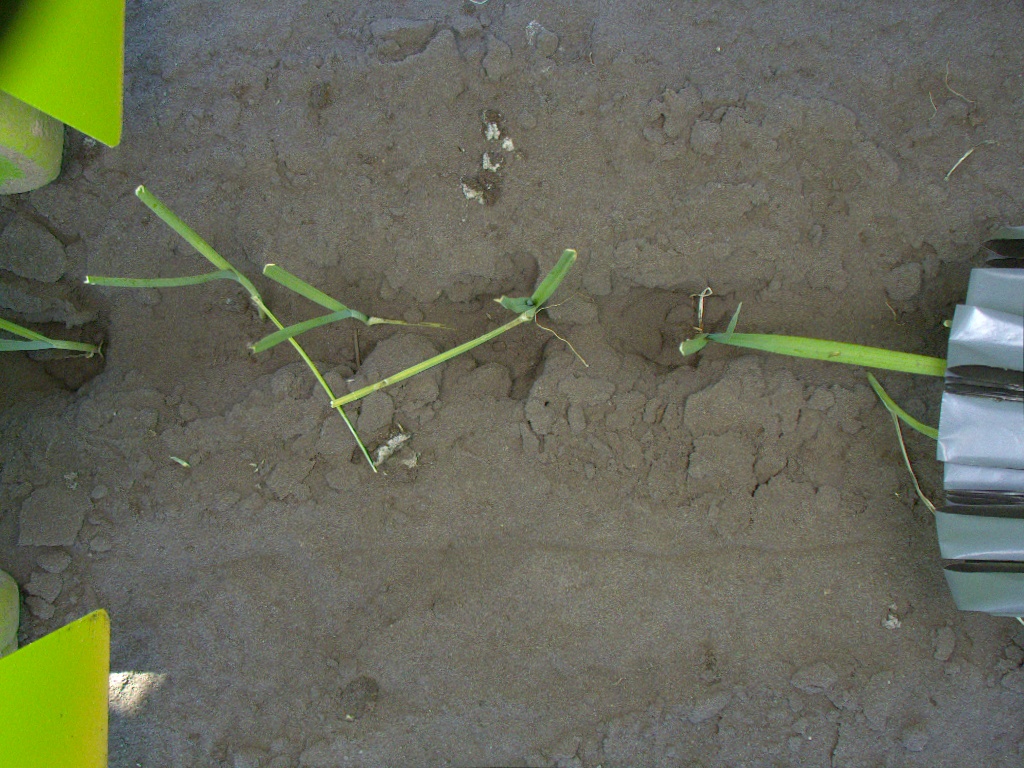
Crop: leek
Objects: stem_leek, leek, leek, leek, stem_leek, stem_leek, stem_leek, stem_leek, leek, leek, stem_leek, leek